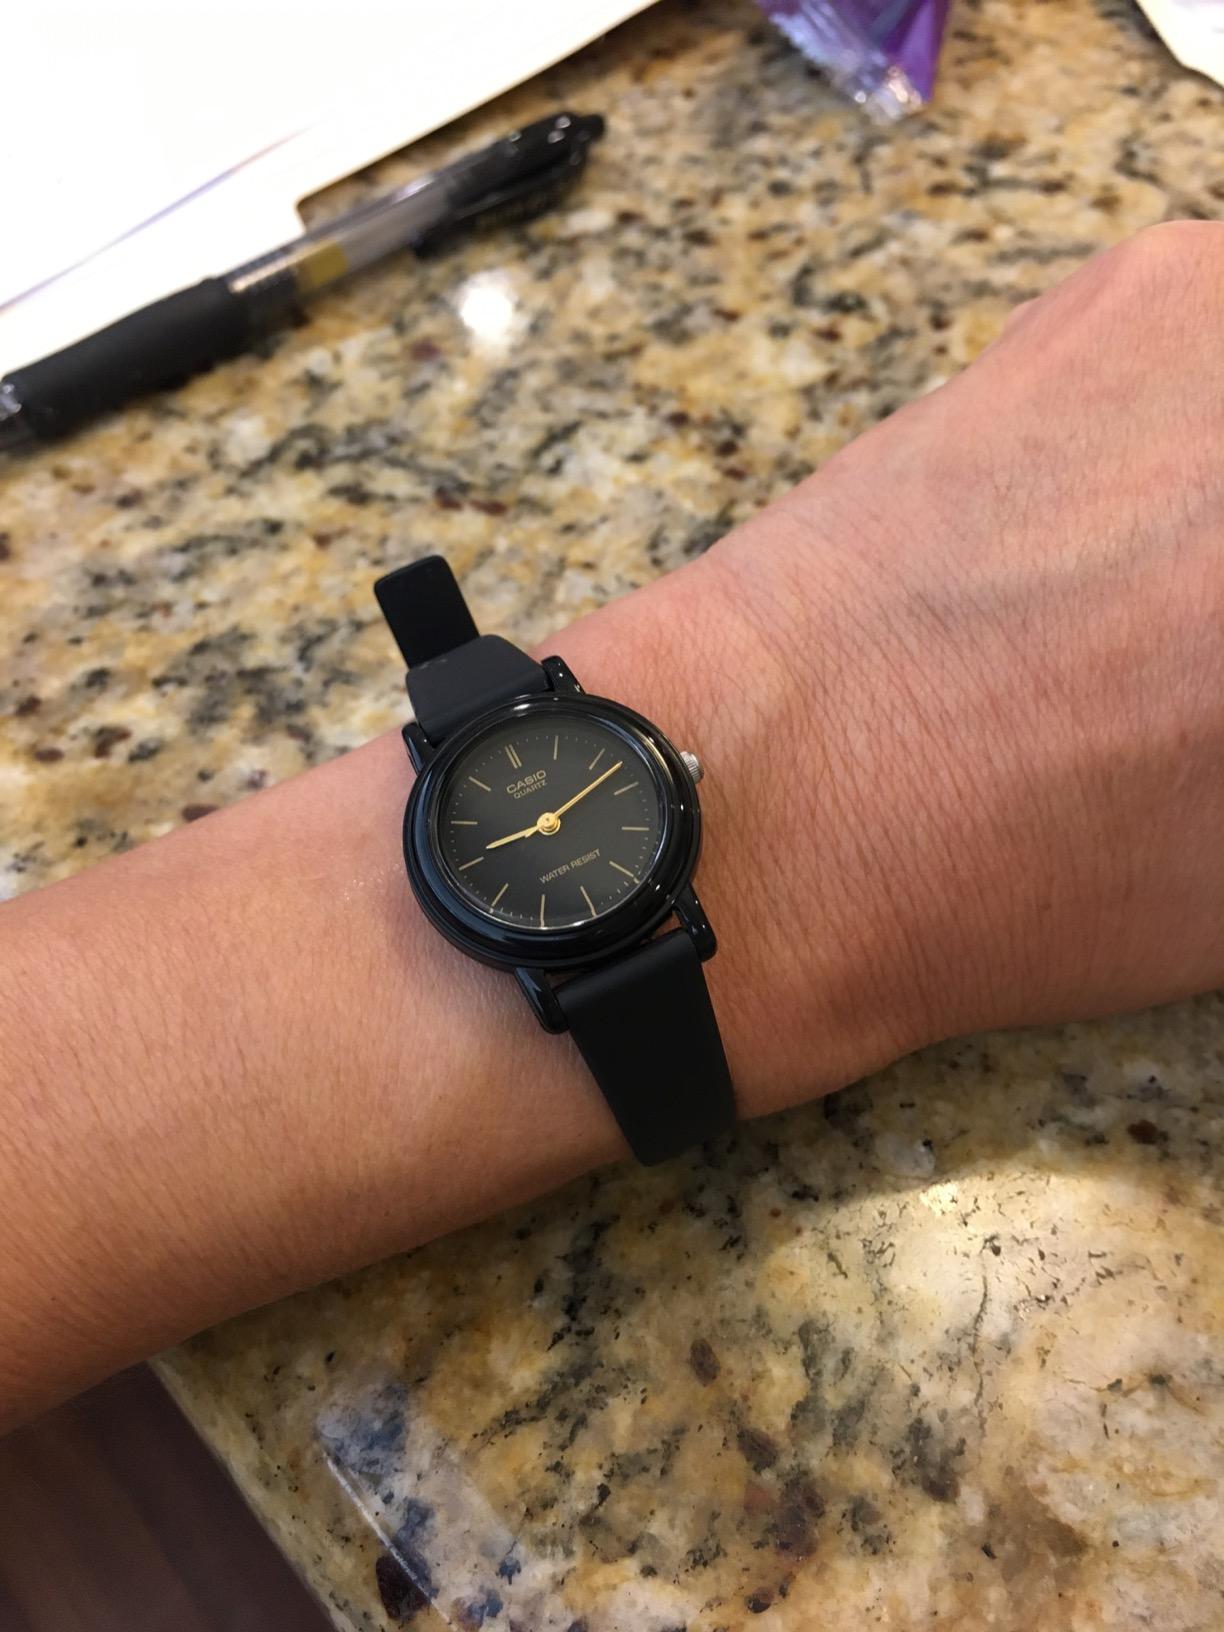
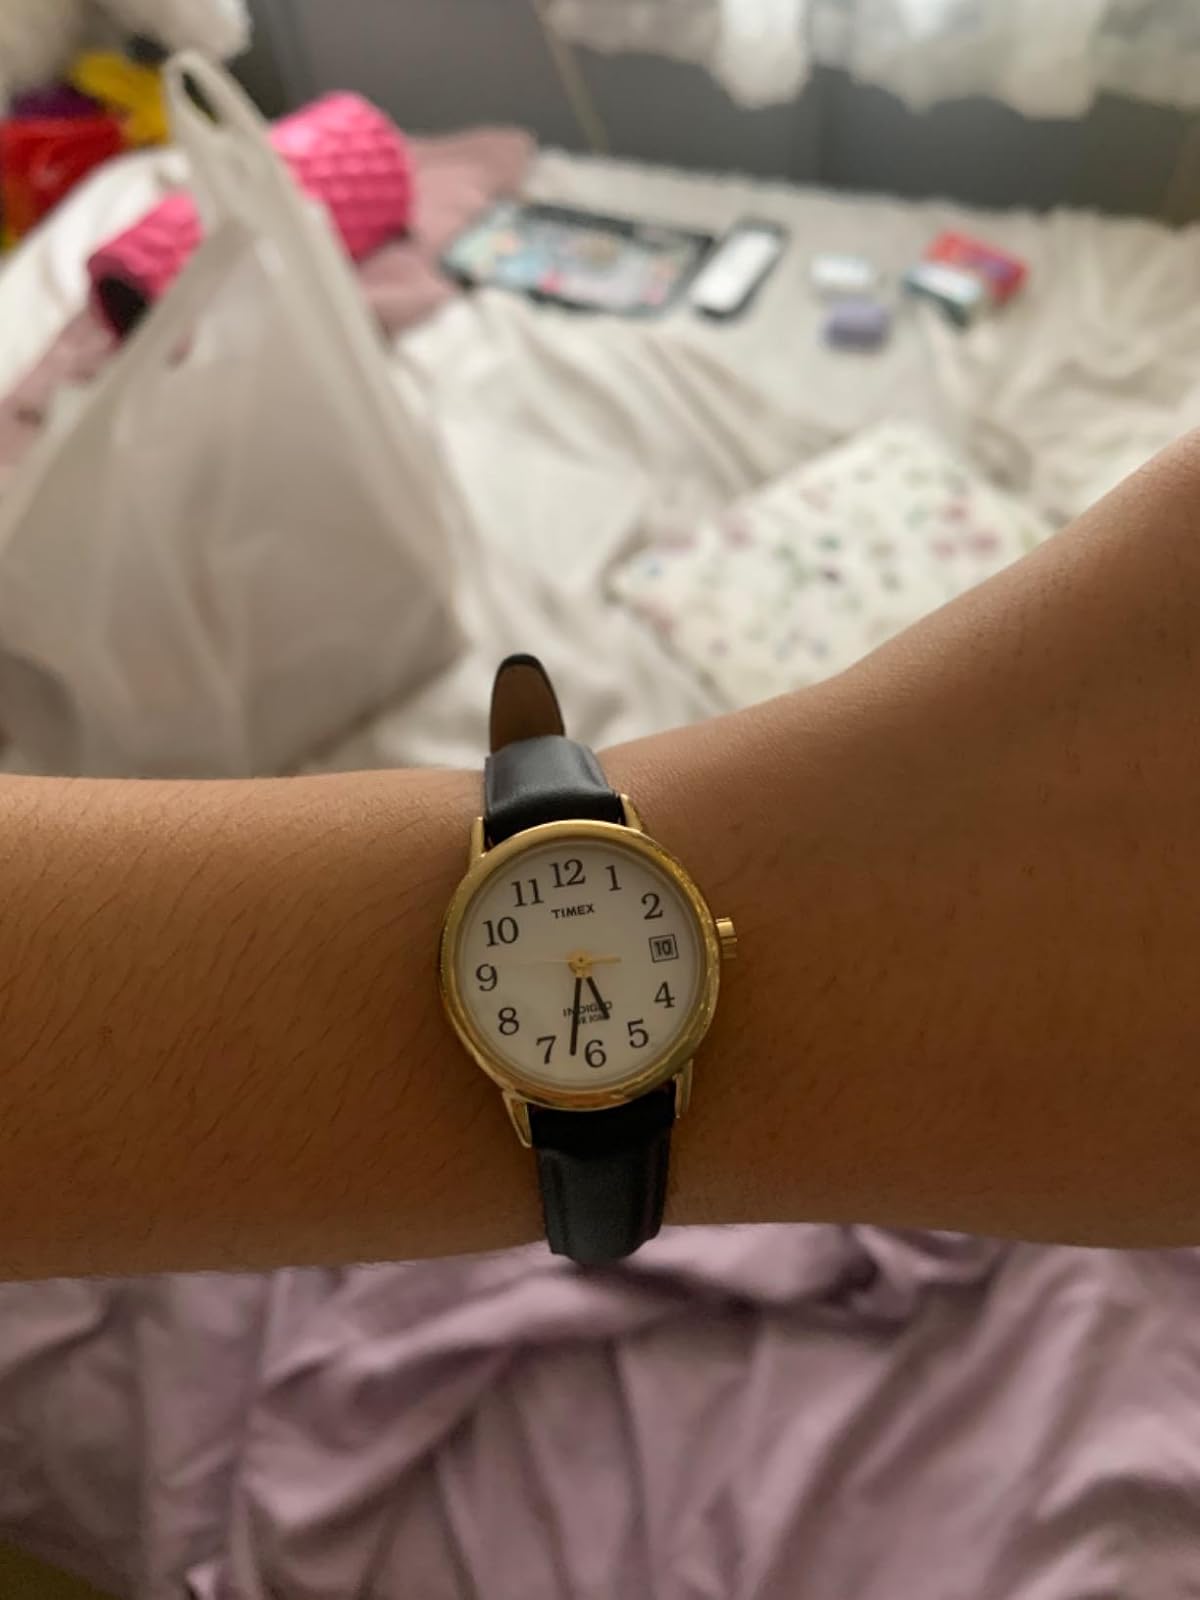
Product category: accessories_watch
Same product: no